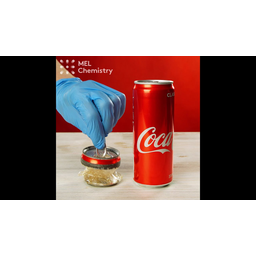
Label: cans